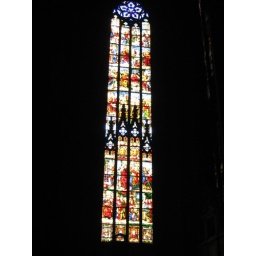
beautiful stained glass windows in cathedral, very rare in Italy